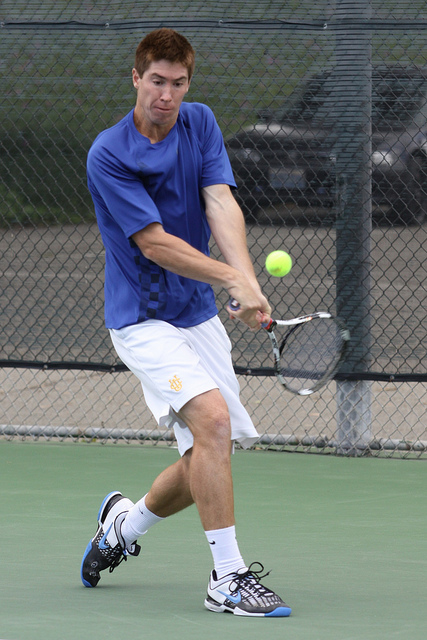
hình ảnh của người đàn ông áo tím đang đứng trên sân